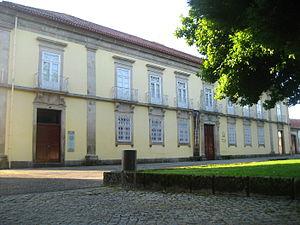
Arcos de Valdevez est une municipalité du Portugal, située dans le district de Viana do Castelo et la région Nord. Elle est traversée par la rivière Vez.